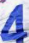
Number: 4